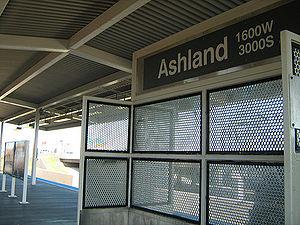
Photo de ashland sur l'orange line
Ashland est une station aérienne de la ligne orange du métro de Chicago située au croisement de Ashland Avenue et de 31st Street à proximité de l'autoroute Stevenson. La station se trouve dans le quartier de McKinley Park.